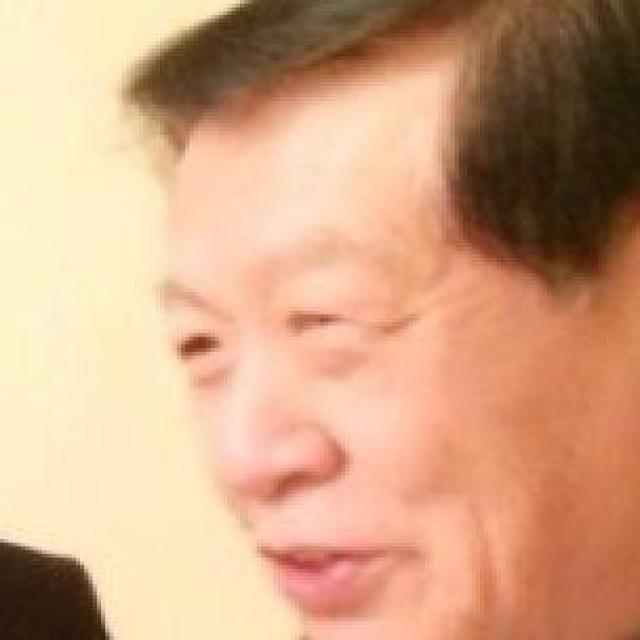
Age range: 45-64